Kevin Spraggett

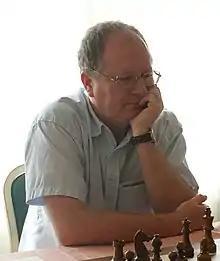
Spraggett in 2010

Kevin Spraggett (born November 10, 1954, in Montreal) is a Canadian chess grandmaster. He was the first Canadian-born player and fourth Canadian overall to earn the grandmaster title, after Abe Yanofsky, Duncan Suttles and Peter Biyiasas.